Marvin Harrison

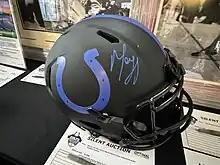
An Indianapolis Colts helmet autographed by Marvin Harrison at a silent auction in 2023

Harrison's son, Marvin Harrison Jr., is an NFL wide receiver. He played college football for the Ohio State Buckeyes and was selected in the first round of the 2024 NFL draft, 4th overall, by the Arizona Cardinals.